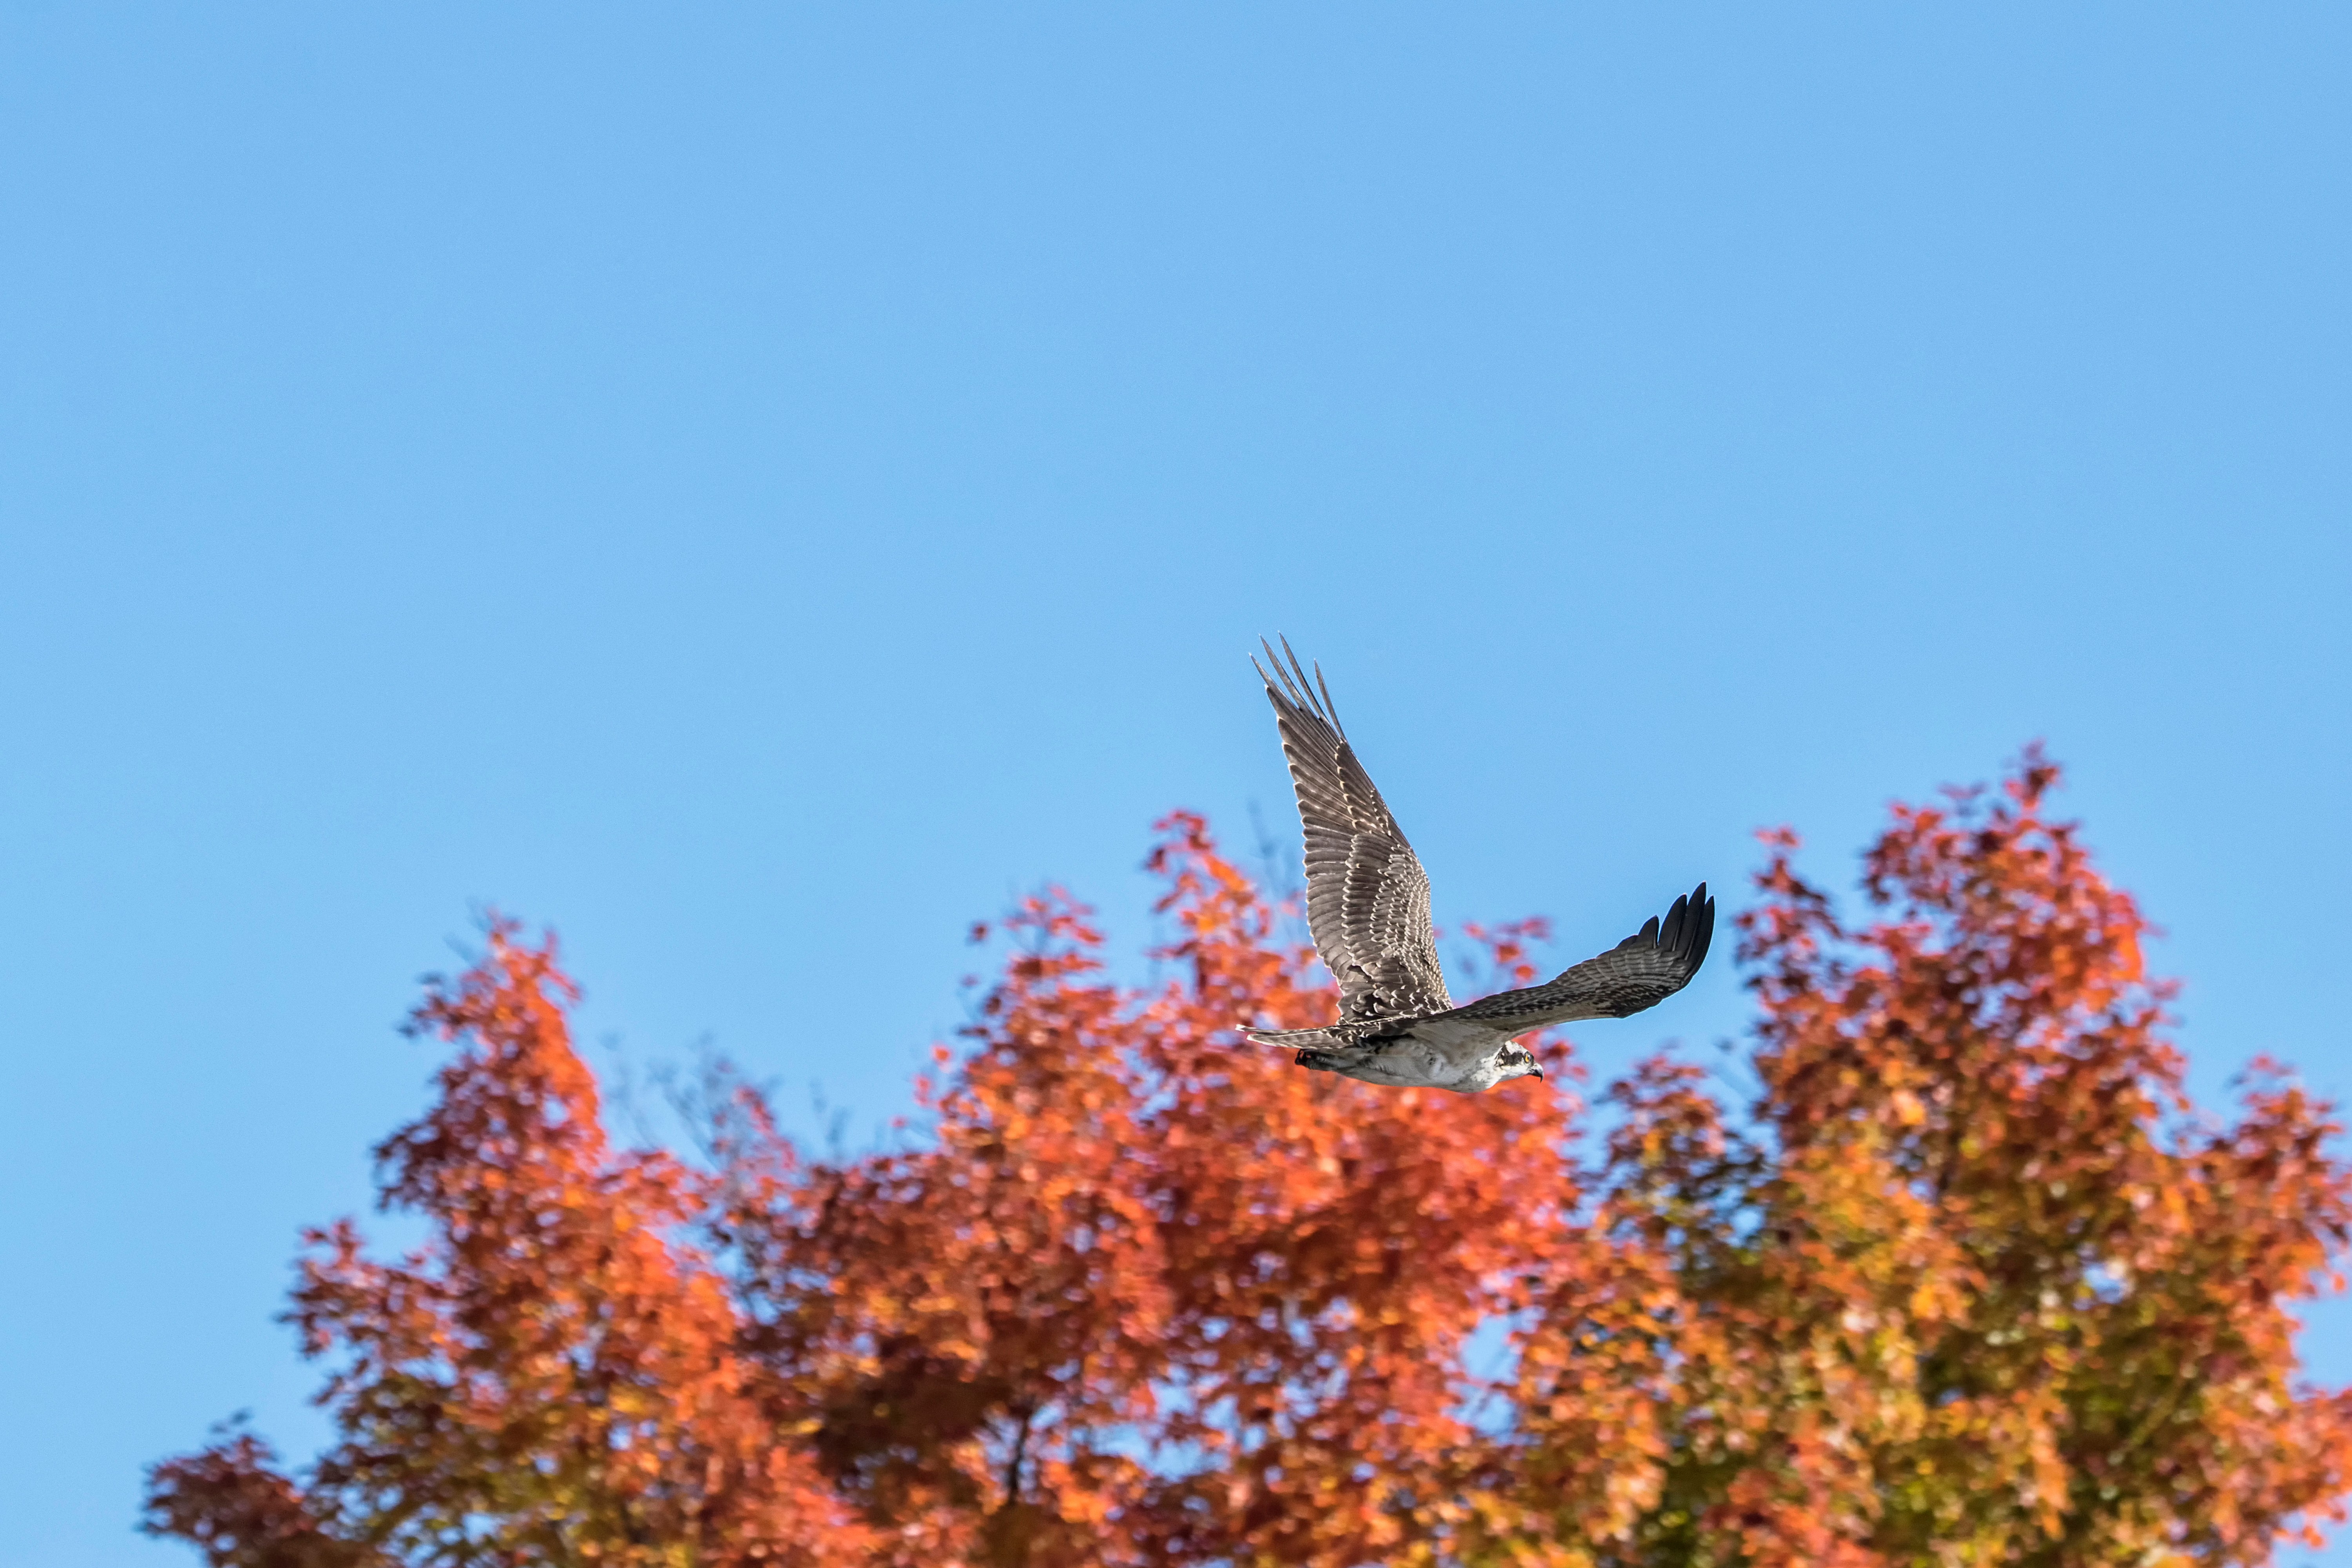
tree, branch, bird, sky, leaf, flower, autumn, season, canada, pcheur, quebec, osprey, ecosystem, sherbrooke, oiseau, balbuzard, woody plant, perching bird